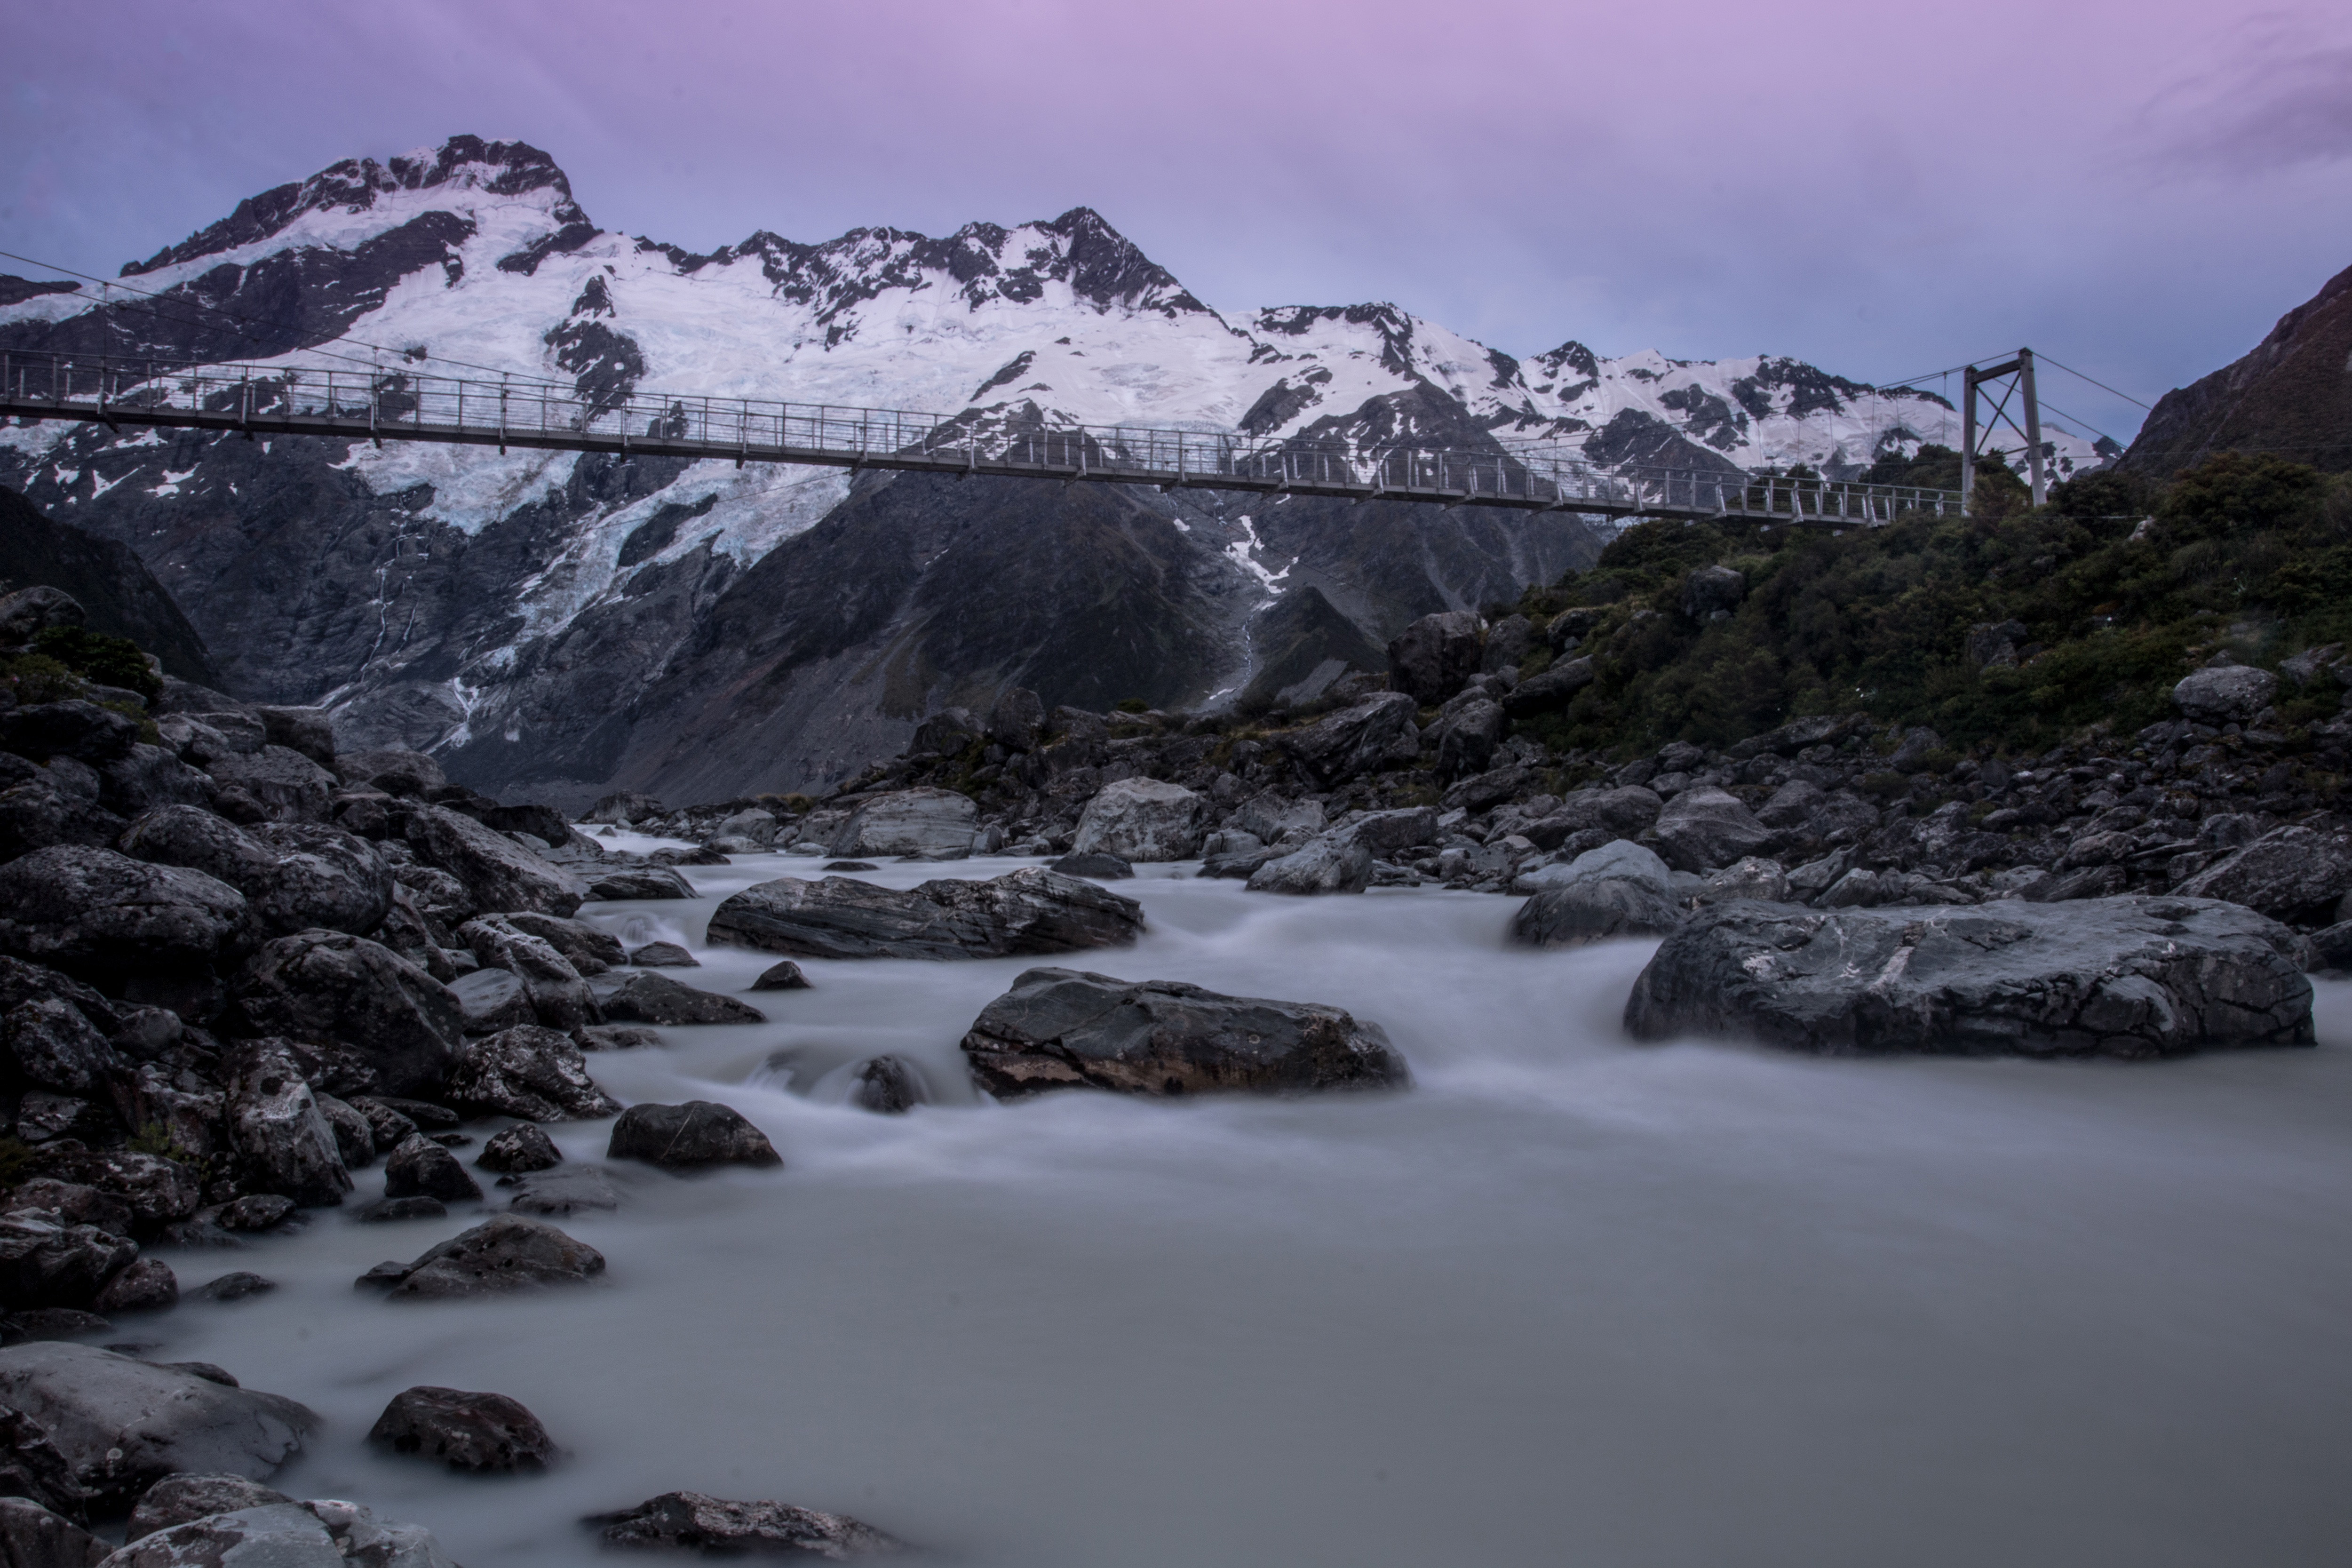
mountainous landforms, mountain, nature, natural landscape, sky, mountain range, wilderness, highland, alps, glacial landform, rock, geological phenomenon, valley, watercourse, cloud, glacier, landscape, fell, river, fjord, hill, ridge, snow, moraine, reflection, national park, massif, stream, ice, winter, glacial lake, cirque, lake, ice cap, summit, tarn, terrain, sound